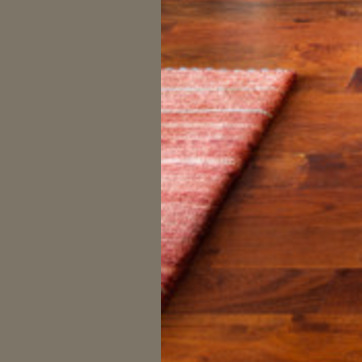
Material: carpet